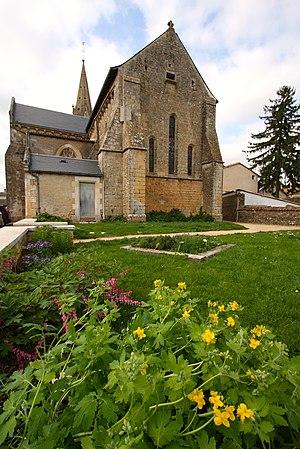
Chevet de l'église Saint-Hilaire de Rouillé This building is inscrit au titre des Monuments Historiques. It is indexed in the Base Mérimée, a database of architectural heritage maintained by the French Ministry of Culture,
Rouillé est une commune du Centre-Ouest de la France, située dans le département de la Vienne, en région Nouvelle-Aquitaine.
Cet article recense une partie des monuments historiques de la Vienne, en France.